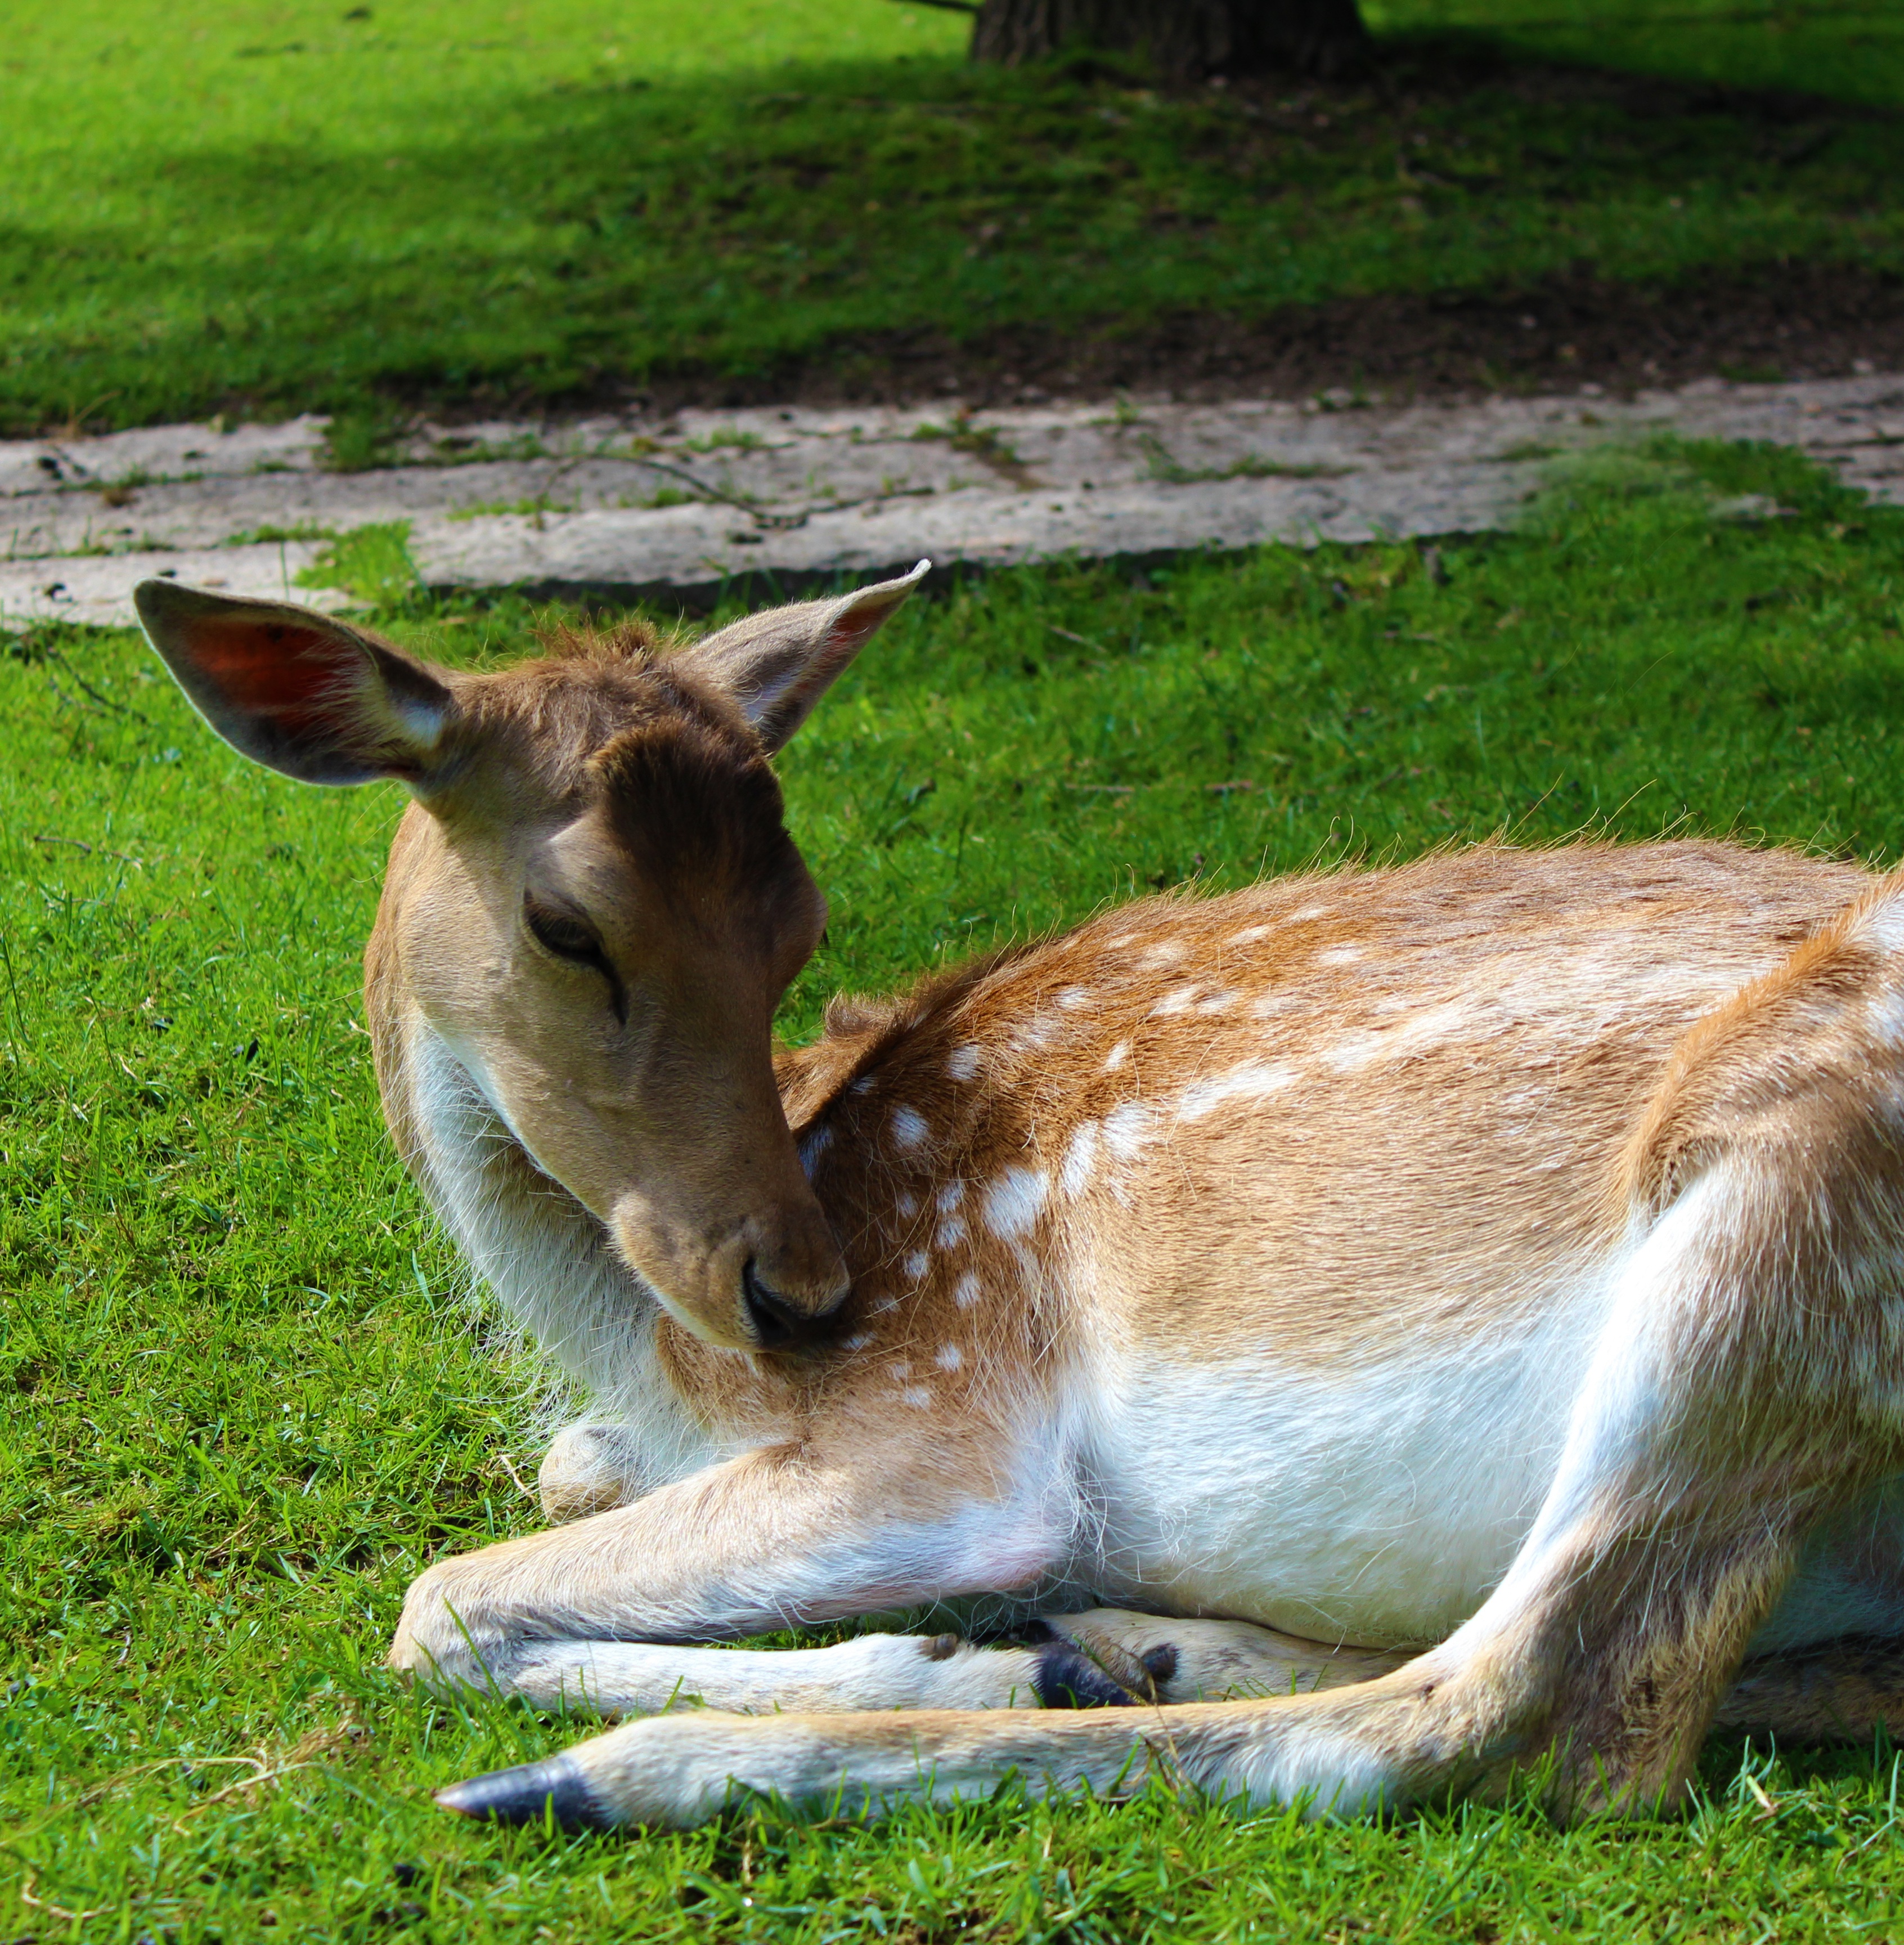
nature, grass, meadow, wildlife, deer, zoo, park, mammal, fauna, antelope, kangaroo, gazelle, animals, vertebrate, marsupial, roe, white tailed deer, macropodidae